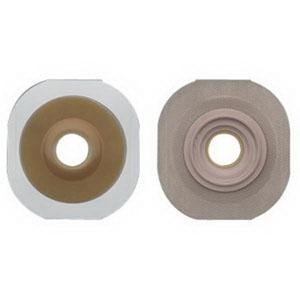
New Image Convex Flextend Skin Barrier, Pre-Cut Stoma Opening 1-3/4" (44mm) Flange 2-3/4" (70mm) Tape Border - Box of 5
New Image Convex Flextend Skin Barrier, Pre-Cut Stoma Opening 1-3/4" (44mm) Flange 2-3/4" (70mm) Tape Border - Box of 5. This skin barrier is part of a two-piece pouching system. The Flextend barrier is an extended wear skin barrier that is durable and offers high resistance to erosion. The skin barrier has an integrated floating flange, which allows fingers to be placed under the flange, to help minimize pressure on the abdomen when attaching a pouch.
Brand: My Safe Care United States
Category: Business & Industrial > Medical > Medical Supplies > Ostomy Supplies > Skin Barriers